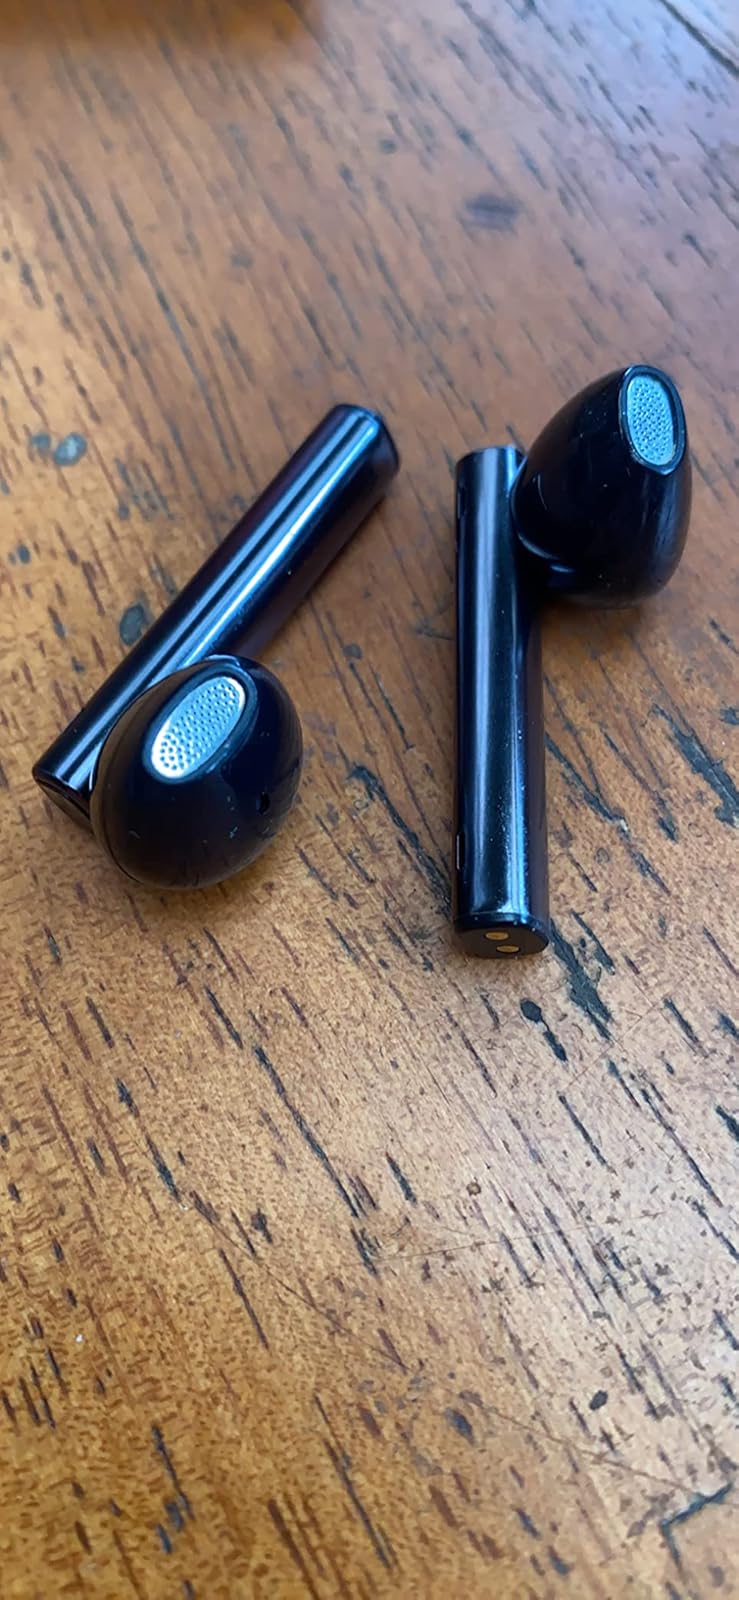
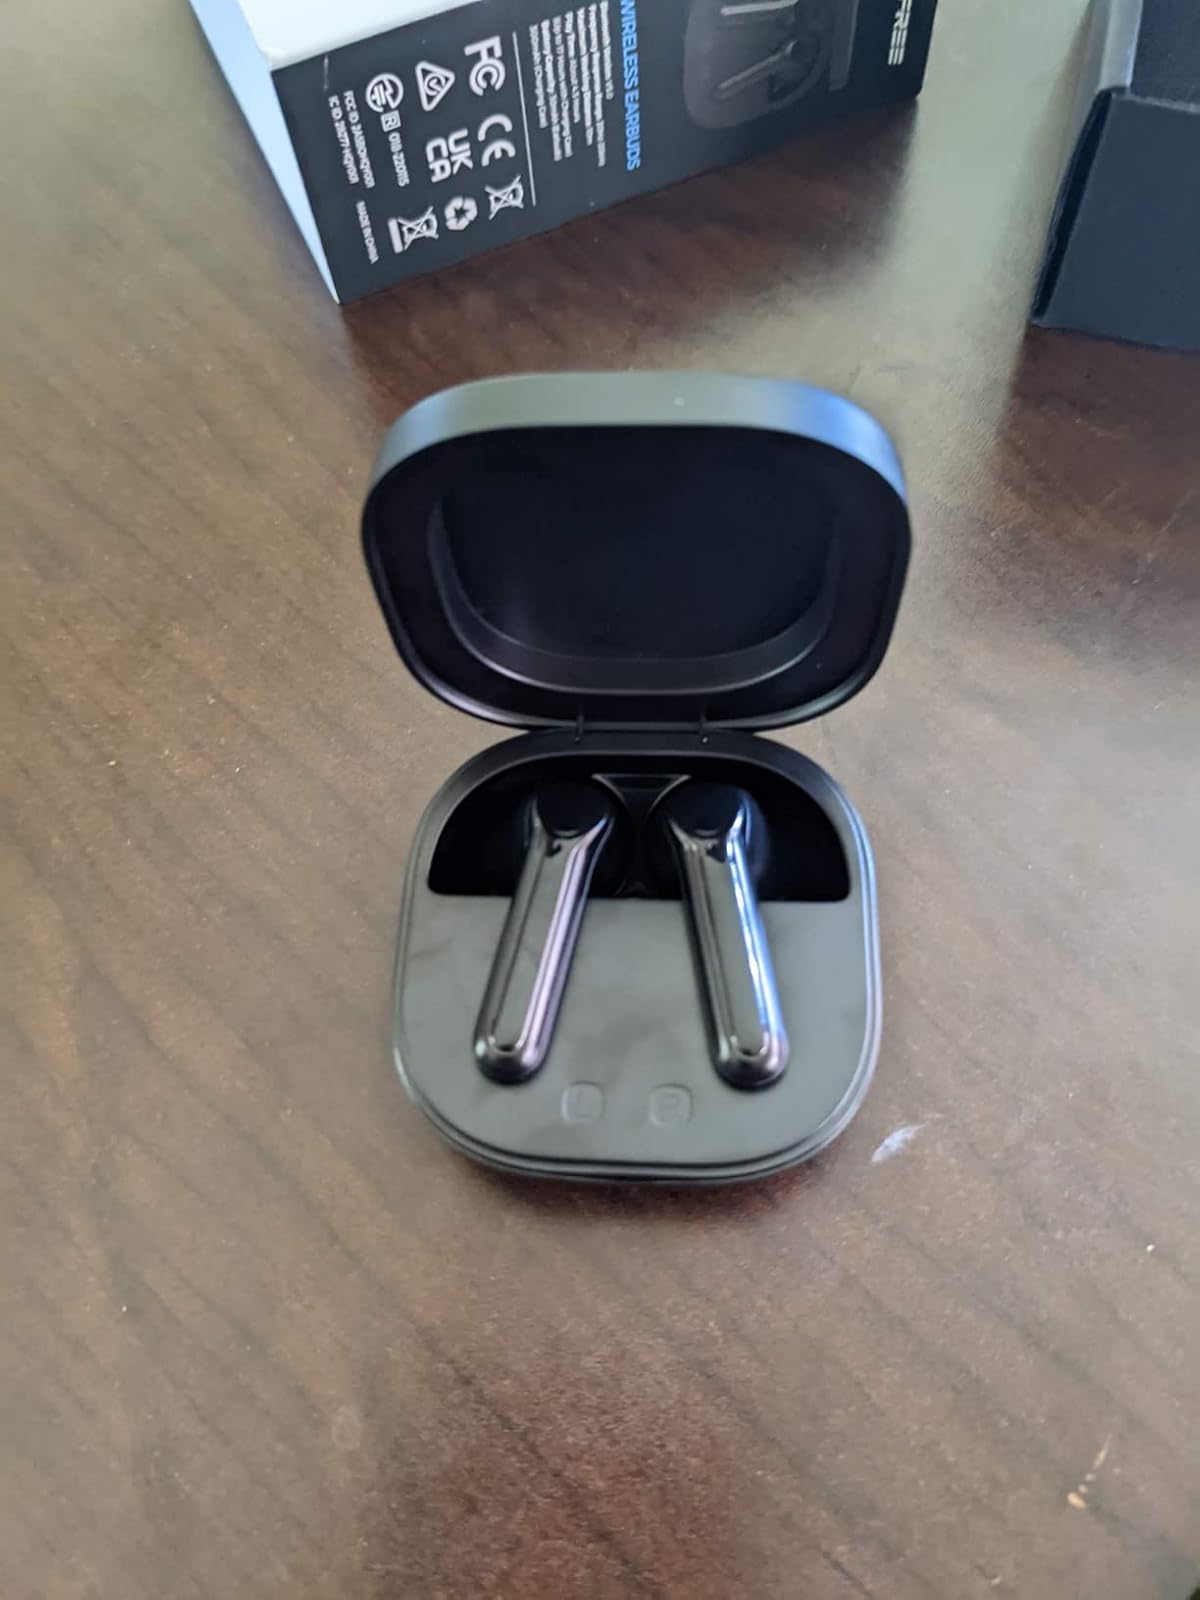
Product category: earbuds
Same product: no